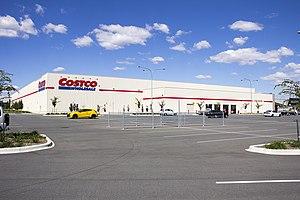
Costco Wholesale Corporation est une société de commerce de détail opérant une chaîne de distribution fonctionnant sur le principe de club-entrepôt avec adhésion. Opérant 715 entrepôts à travers le monde en 2016, son siège social est situé à Issaquah, État de Washington, aux États-Unis.